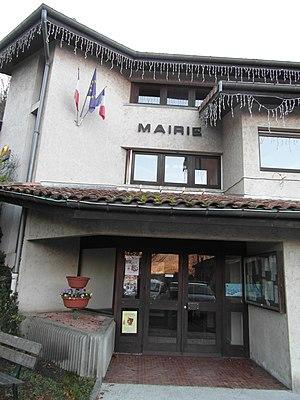
Mairie de Noyarey
Noyarey est une commune française située en région Auvergne-Rhône-Alpes, dans le département de l'Isère. La commune, qui se situe au nord-ouest de Grenoble, fait partie de la métropole Grenoble-Alpes Métropole.